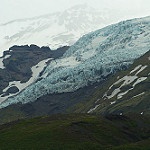
Label: glacier